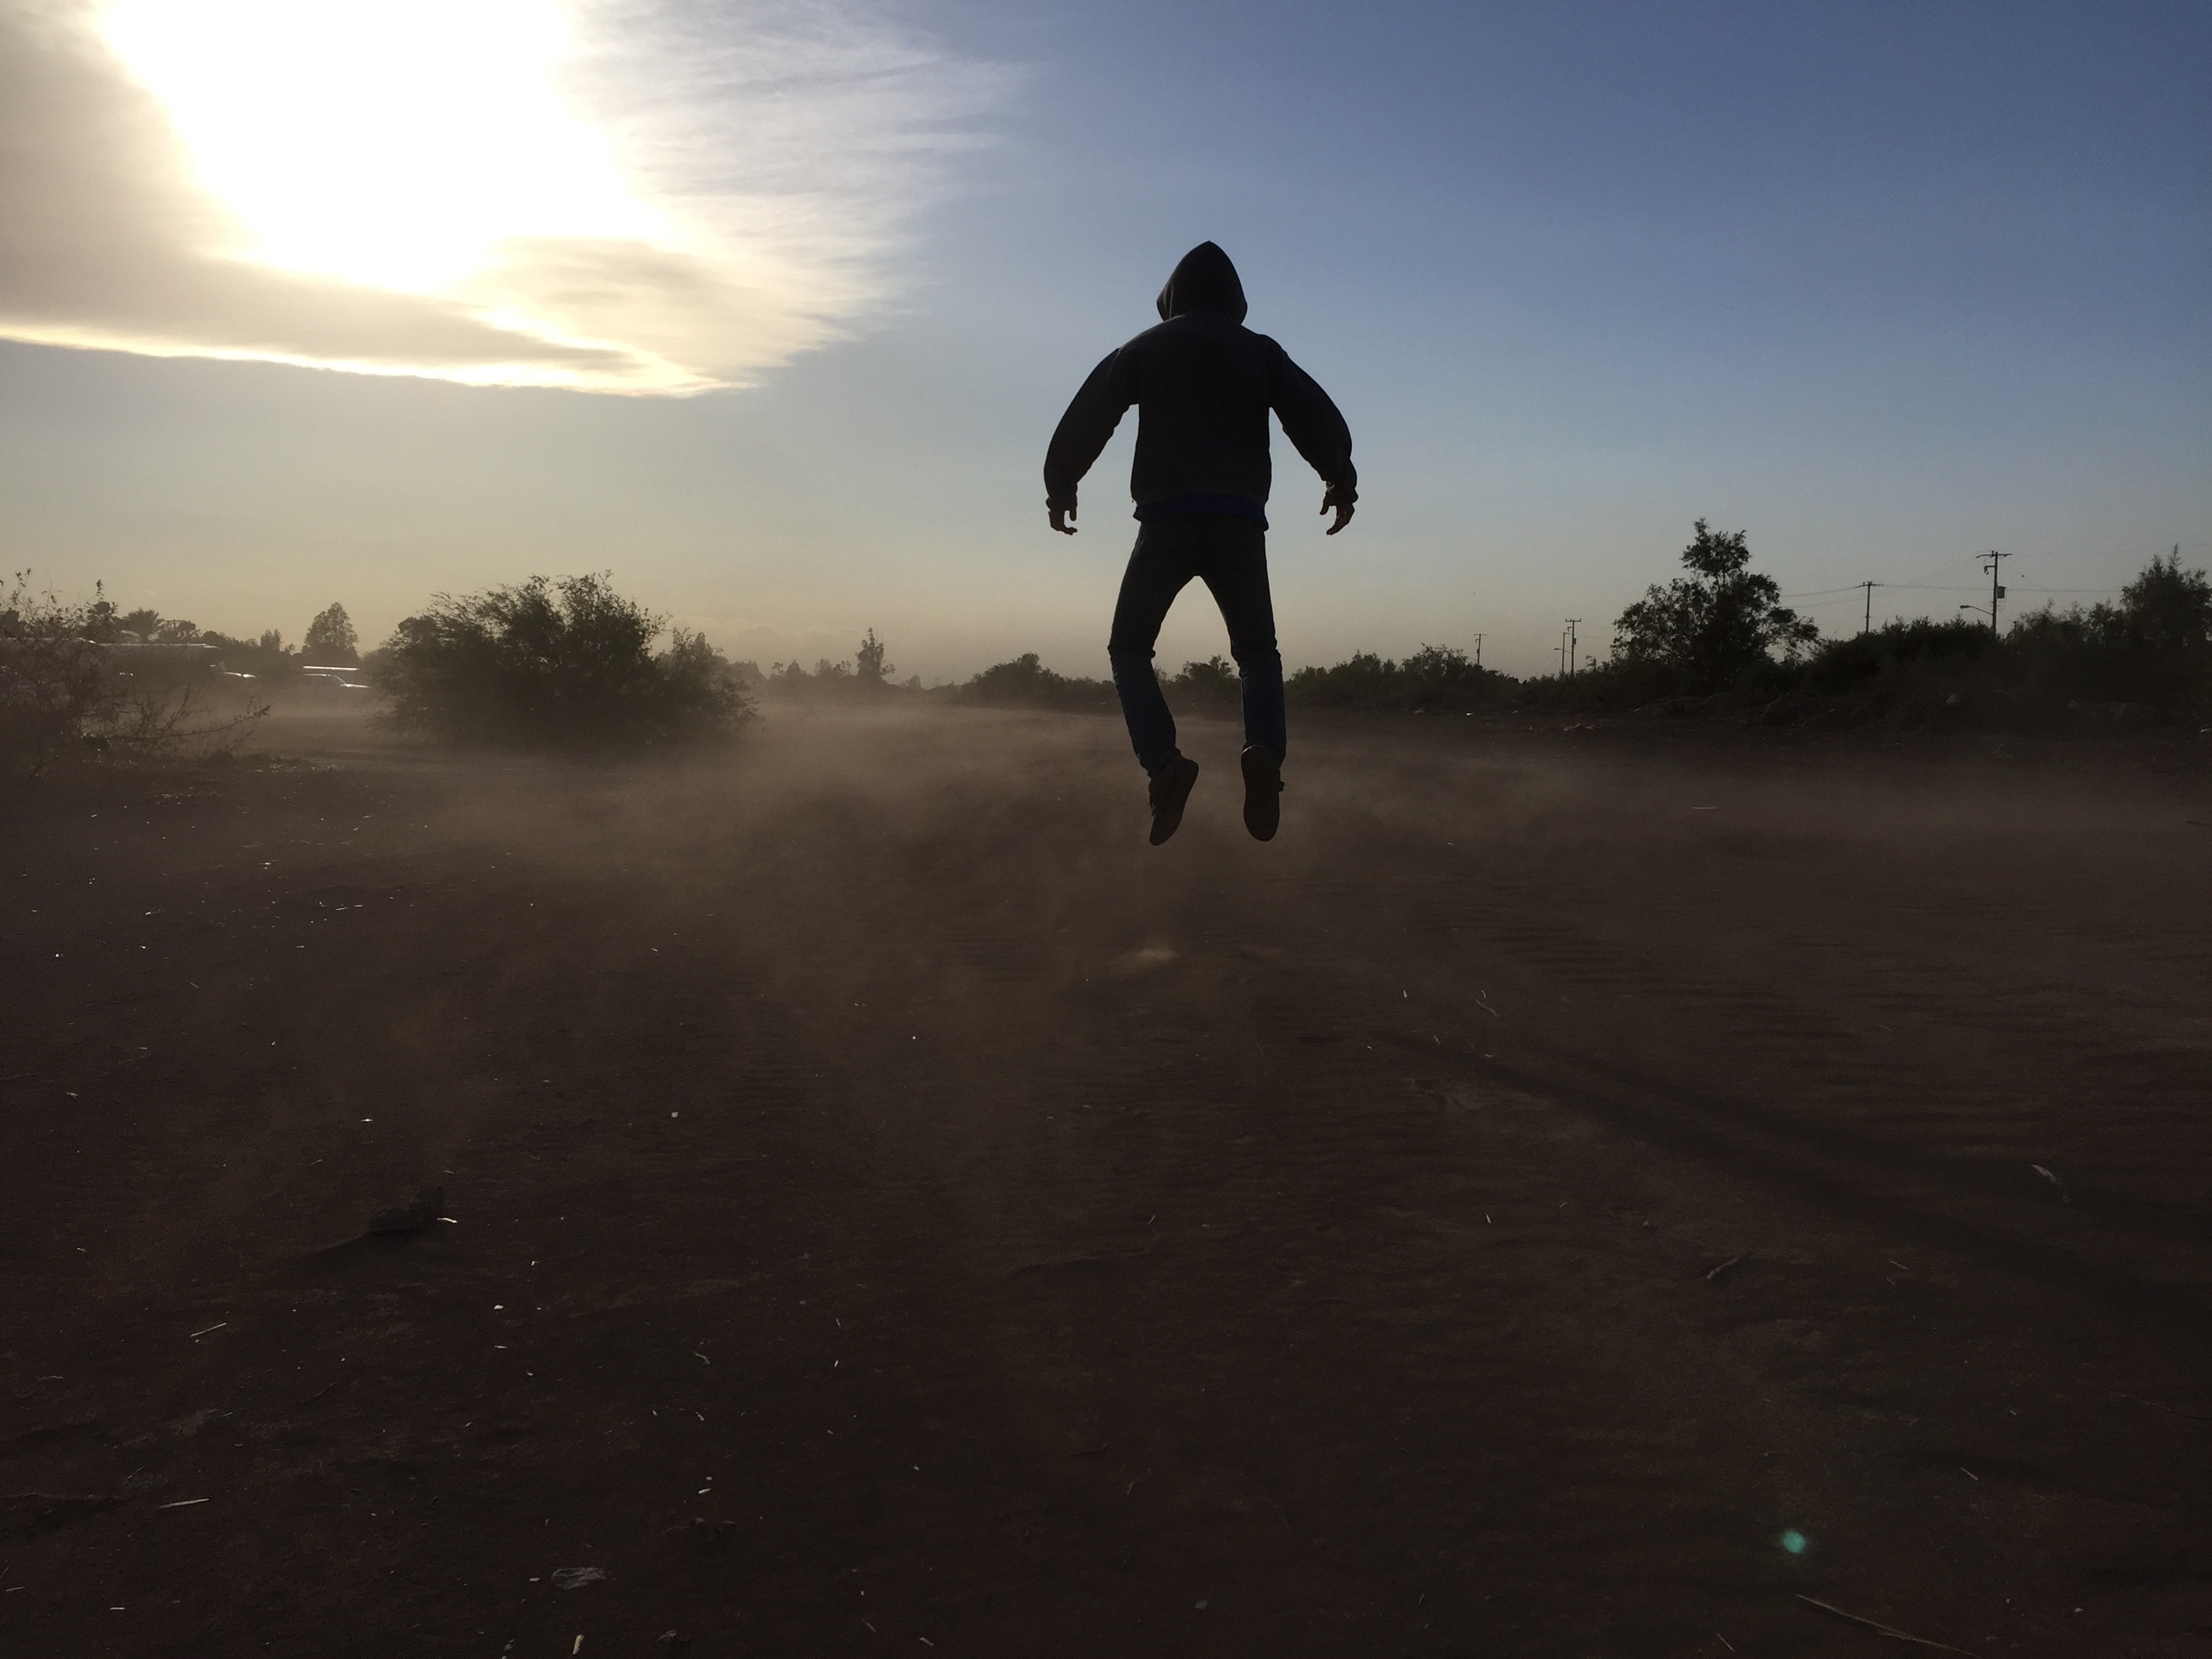
sunset, sunlight, morning, atmospheric phenomenon, atmosphere of earth